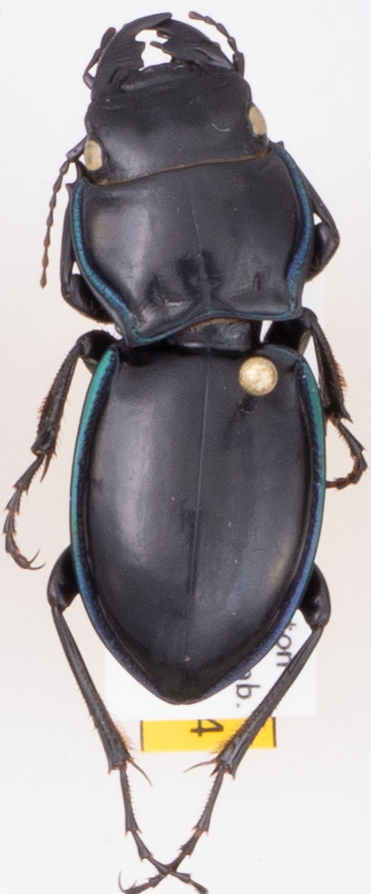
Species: Pasimachus elongatus
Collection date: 2020-06-23
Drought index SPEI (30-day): -2.09
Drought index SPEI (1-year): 0.54
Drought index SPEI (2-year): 1.28